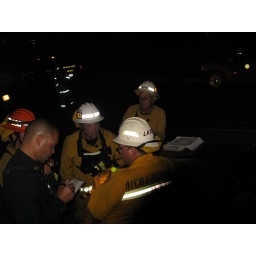
shift change at 8:35 p.m. monday aug. 31 on starfall drive off pine cone road in la crescenta